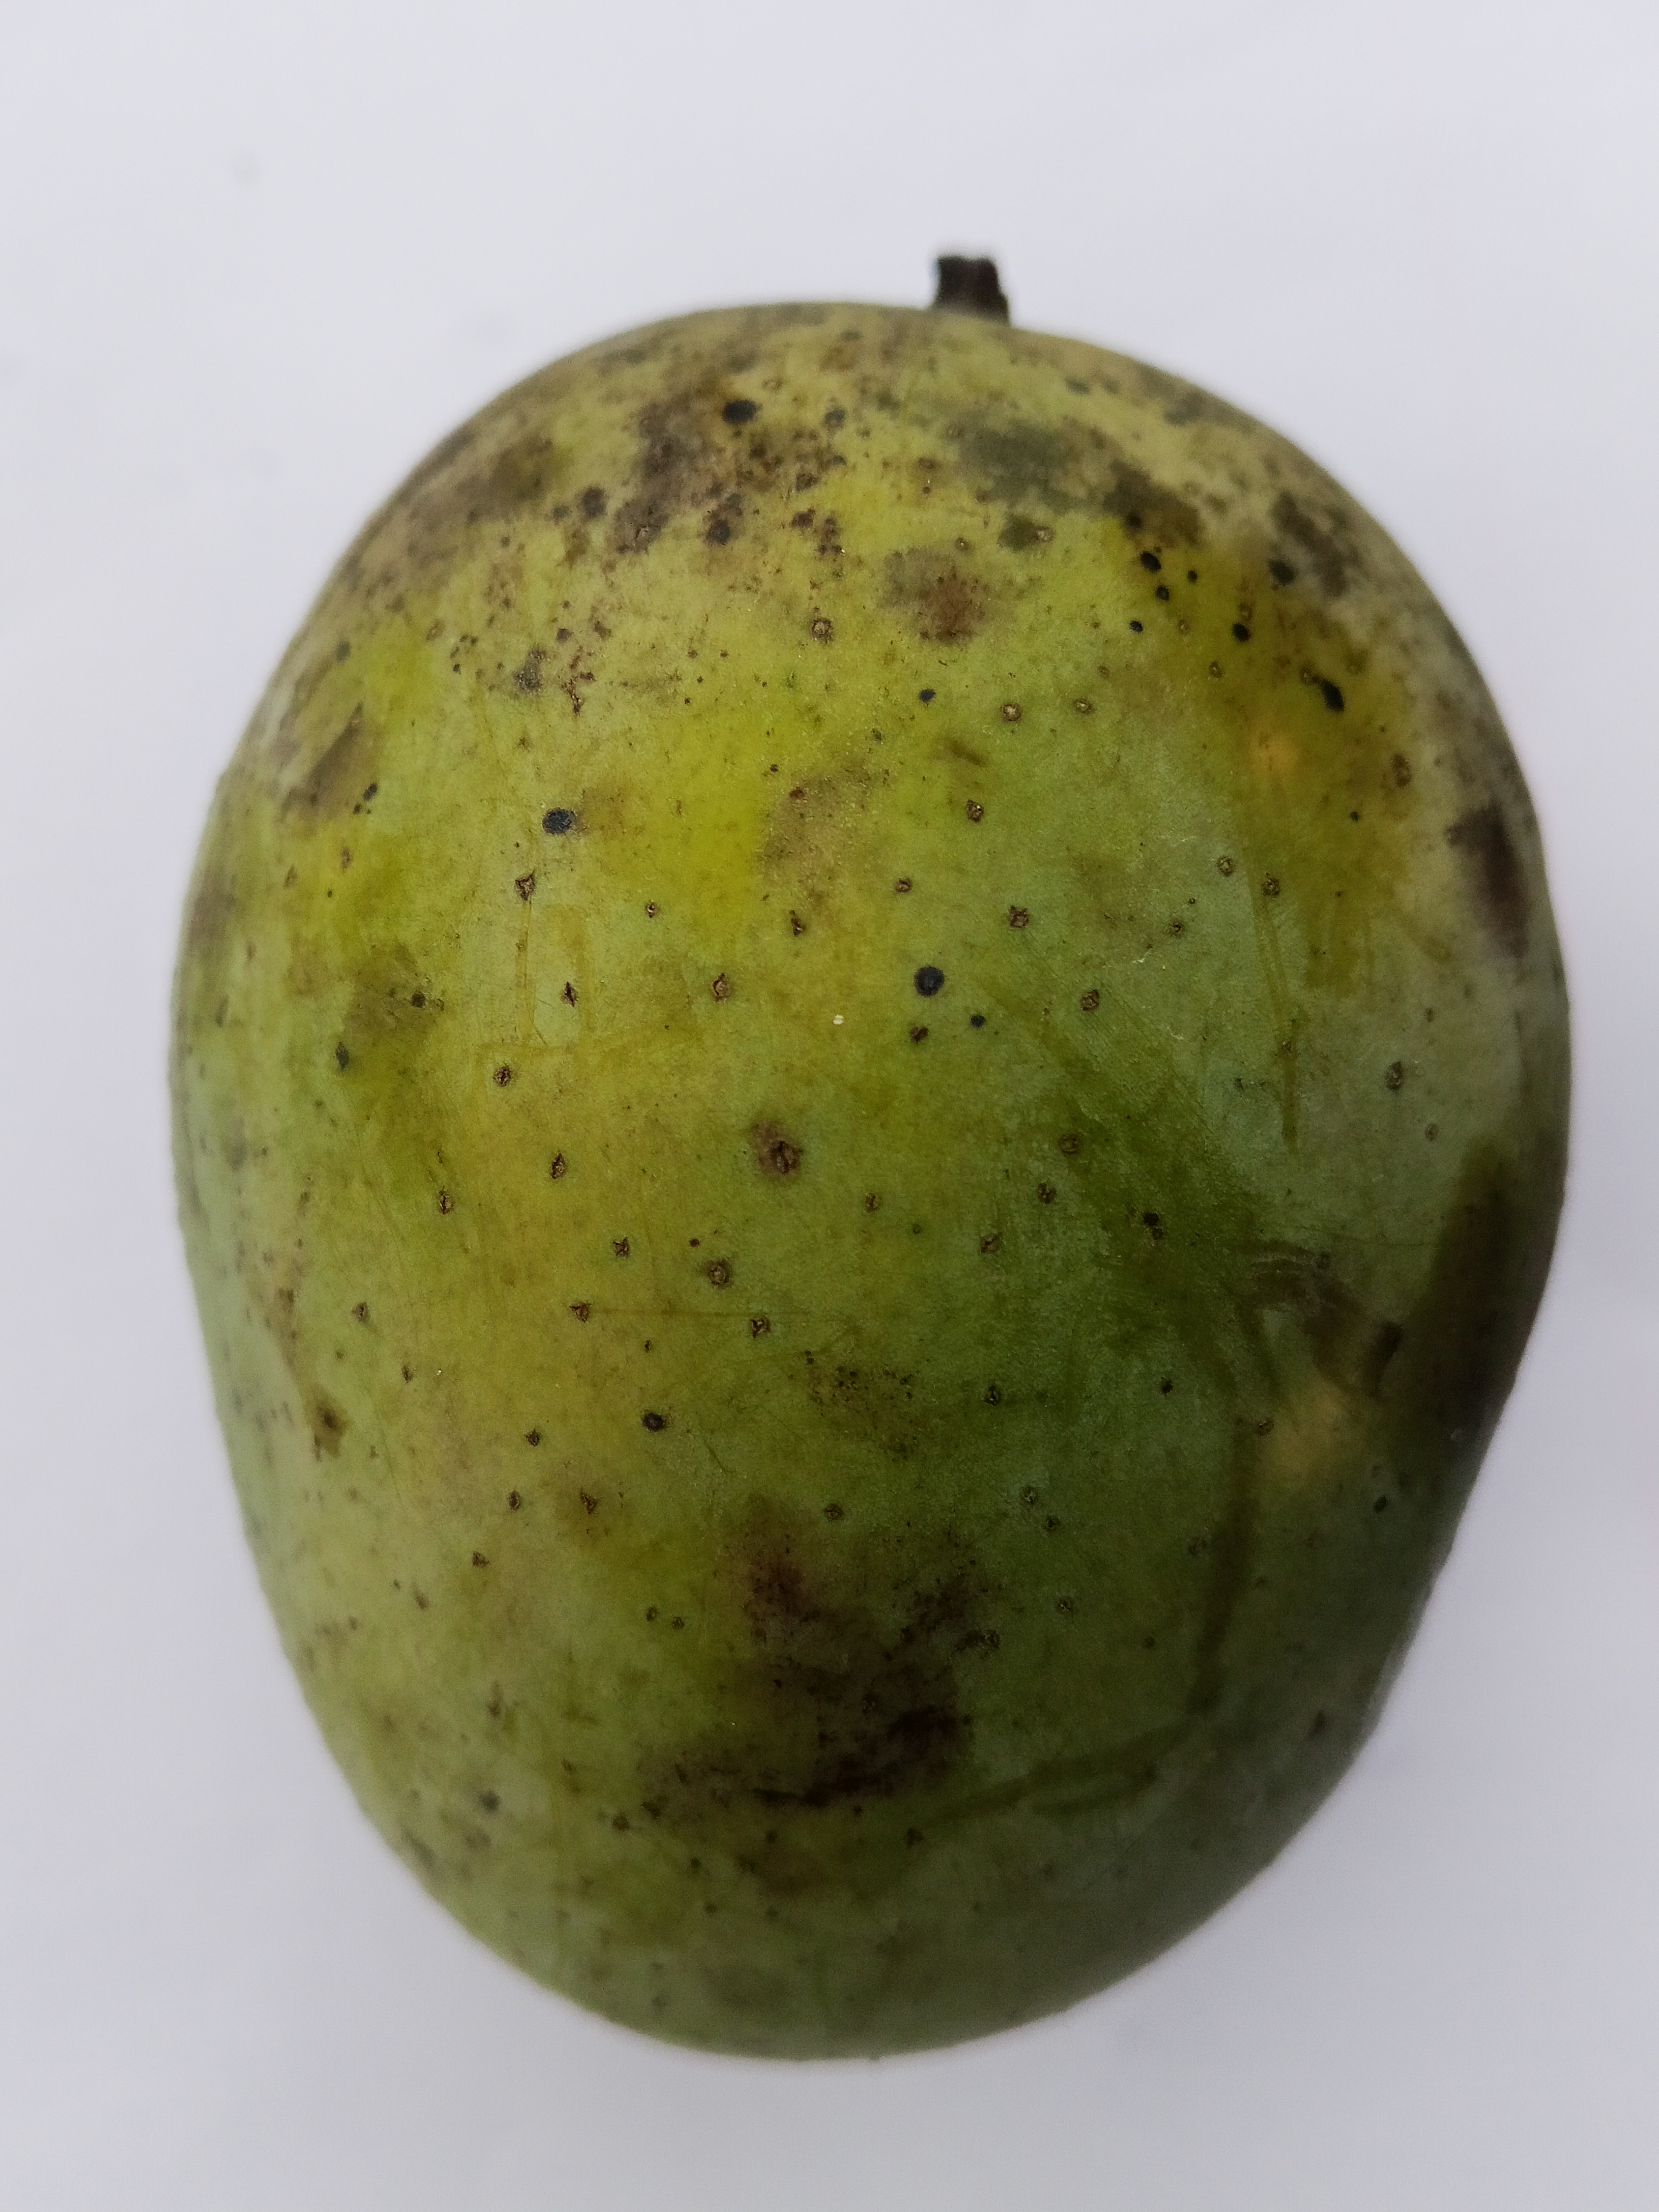
Mango variety: Langra